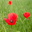
Label: poppy